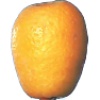
Label: Kumquats 1